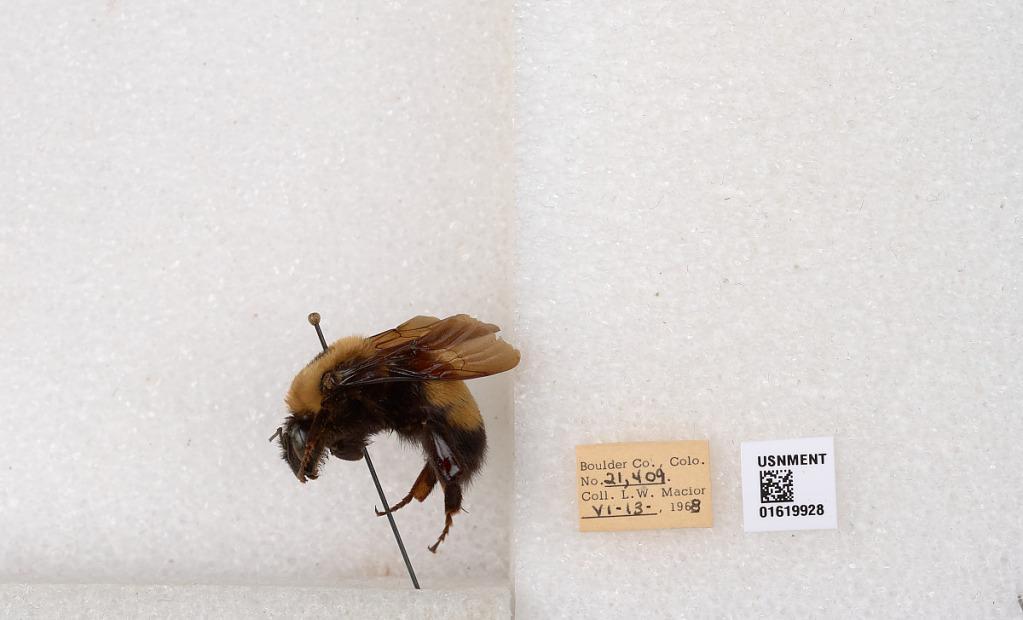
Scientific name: Bombus (Bombus) nevadensis Cresson